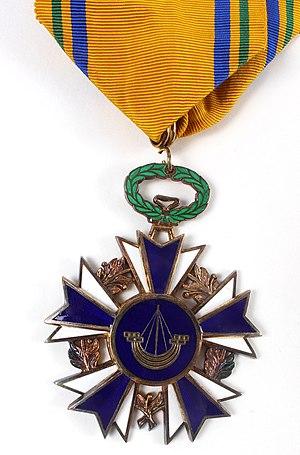
L’ordre de l’Arche d'or est un ordre du mérite établi par le prince consort Bernhard zur Lippe Biesterfeld, époux de la reine Juliana, en 1971. Il est décerné à des personnes ayant contribué fortement dans le domaine de la conservation de la nature.